Celebrity

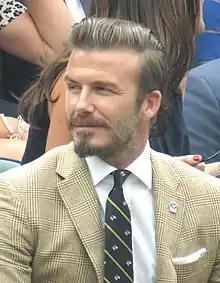
David Beckham is a successful entrepreneur, co-owning the Major League Soccer team Inter Miami and engaging in high-profile endorsements with brands such as Adidas and H&M.

"Forbes" magazine releases an annual "Forbes" Celebrity 100 list of the highest-paid celebrities in the world. The total earnings for all top celebrity 100 earners totaled $4.5 billion in 2010 alone.